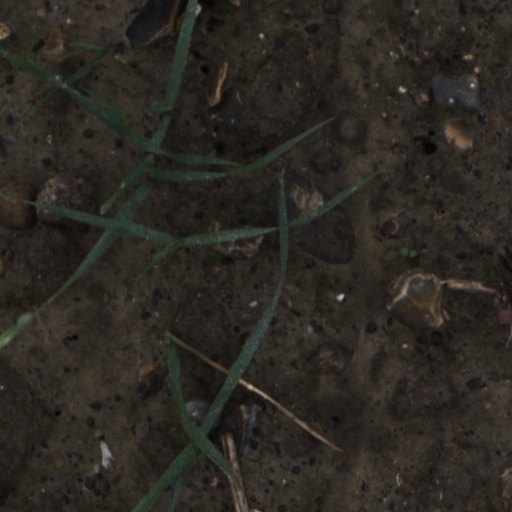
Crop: wheat